Music of the United Kingdom

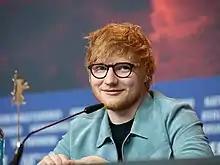
Ed Sheeran's ÷ Tour became the highest-grossing of all time in August 2019

English singer Ed Sheeran was the foremost folk-orientated artist of the 2010s; the Official Charts Company named him artist of the decade, with the most combined success in the UK album and singles charts in the 2010s. Globally, Spotify named Sheeran the second most streamed artist of the decade. London formed English-Irish pop boy band One Direction were one of the biggest teen idols of the 2010s. Little Mix, a pop girl group and the winner of the eight series of the British version of The X Factor, established themselves as the UK's biggest girl group and one of the best-selling girl groups in the world.